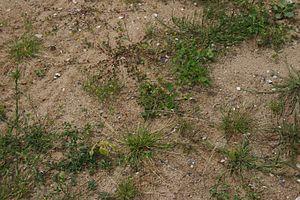
Un espace rudéral est une surface brute en jachère. Elle peut s'être formée naturellement, par exemple à la suite de glissement de terrains, de chutes de pierres ou bien sur les berges d'un fleuve ou d'un glacier; ou bien être d'origine artificielle. Les espaces rudéraux sont rares dans les paysages cultivés par l'homme. Ces surfaces ne sont en général plus utilisées. On trouve des espaces rudéraux dans des carrières, dans des décharges de matériaux ou bien encore dans des ruines à la suite de guerres par exemple.